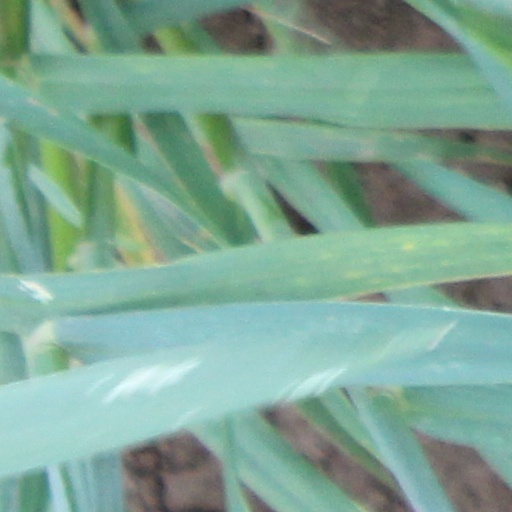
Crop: wheat